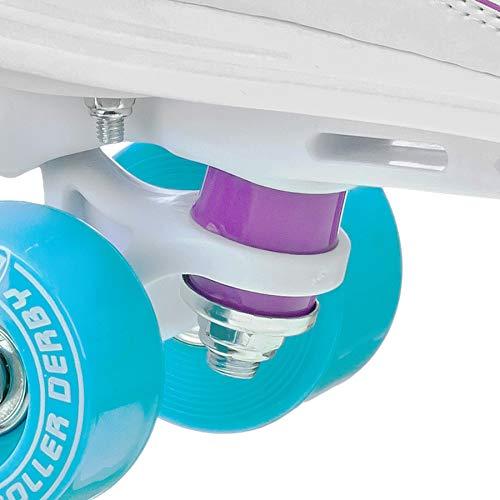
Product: Roller Derby Roller Star Women's Roller Skates, 9, White/Purple/Blue
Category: Sports & Outdoors | Outdoor Recreation | Skates, Skateboards & Scooters | Inline & Roller Skating | Roller Skates
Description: Padded lining, reinforced heel support, and lace-up closure.
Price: $49.95
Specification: Product Dimensions:         13.3 x 15.5 x 5.5 inches    |Shipping Weight: 5.7 pounds (View shipping rates and policies)|ASIN: B00XA30URM|Item model number: U725W|    #6    in Roller Skates